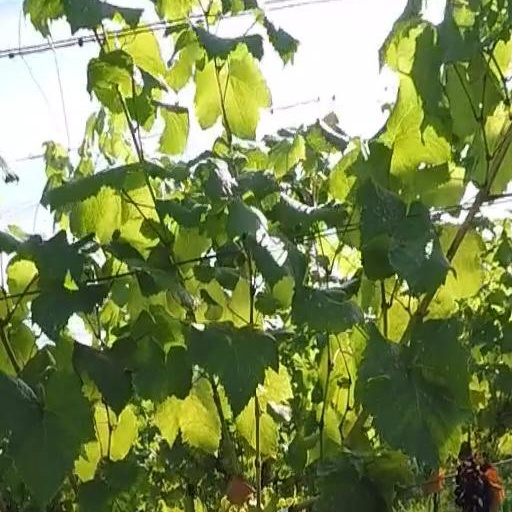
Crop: grape